Ghosts 'n Goblins Resurrection

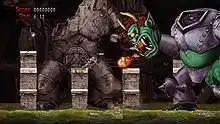
Gameplay screenshot, showing the player character fighting against the Shielder, the second boss

"Ghosts 'n Goblins Resurrection" is a 2D side-scrolling platform game. The game once again features knight Arthur, who must navigate the Demon Realm and battle enemies such as zombies, skeleton murderers, demons, and Pigmen to rescue Princess Prin-Prin (credited as "the Princess") from demon lord Astaroth. Once the player defeats Astaroth and his superior, Lucifer, and finishes the game on any difficulty level except Page, they can complete the Shadow versions of each stage. These rearrange the placement and spawn points of enemies and introduce additional environmental challenges as well as one more final boss fight with Hades, the supreme ruler of the Demon Realm.